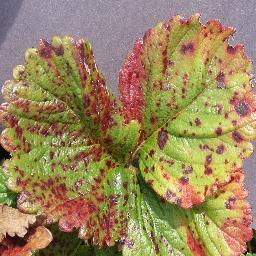
Label: Strawberry___Leaf_scorch